Jack McKeon

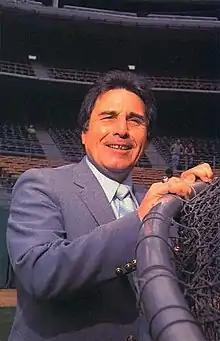
McKeon in 1983

John Aloysius McKeon (born November 23, 1930), nicknamed "Trader Jack," is an American former manager and front-office executive in Major League Baseball (MLB).